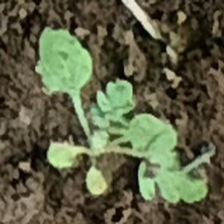
Weed species: Punarnava _(Boerhaavia diffusa)